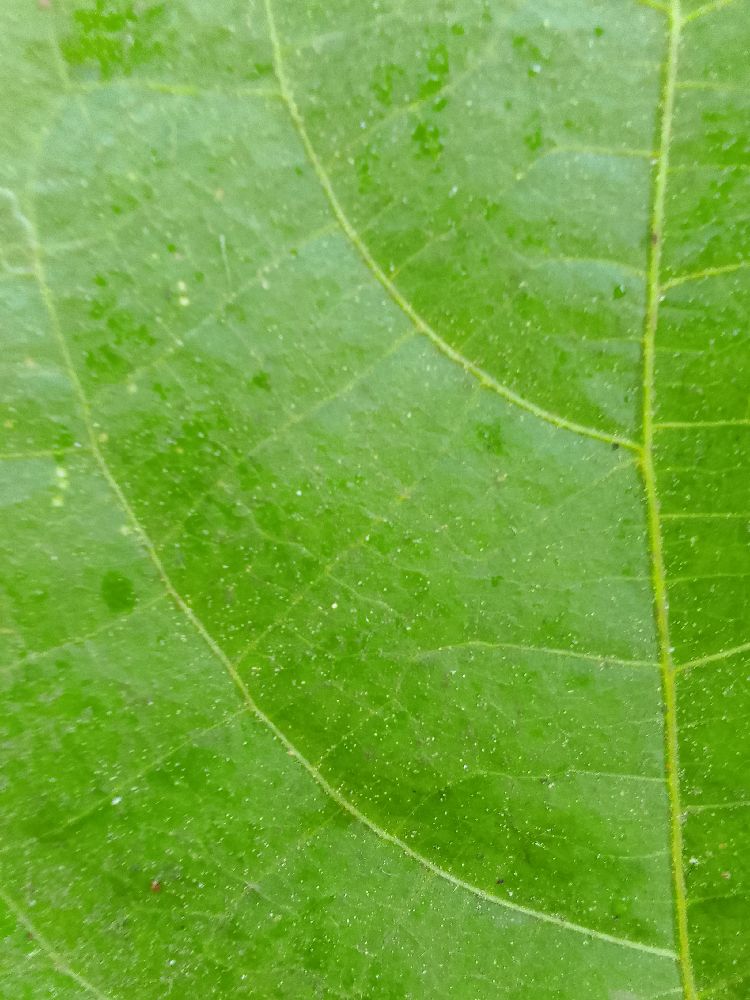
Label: healthy